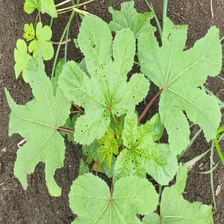
Weed species: Little_Mallow(Malva parviflora)